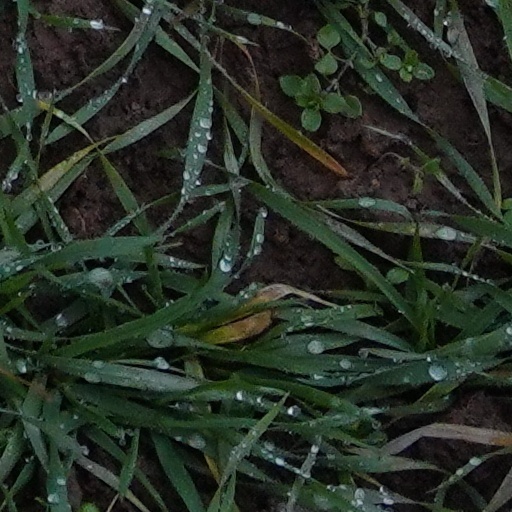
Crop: wheat